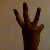
The image shows a hand gesture representing the number 6 in Indian Sign Language.